Metro Bike Share

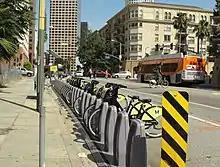
Bike share station in Downtown LA

Metro Bike Share is a bicycle sharing system in the Los Angeles, California metropolitan area. The service was launched on July 7, 2016. It is administered by the Los Angeles County Metropolitan Transportation Authority (Metro) and is operated by Lyft Urban Solutions. The system uses a fleet of about 1,400 bikes and includes 93 stations in Downtown Los Angeles, Venice, and the Port of Los Angeles.